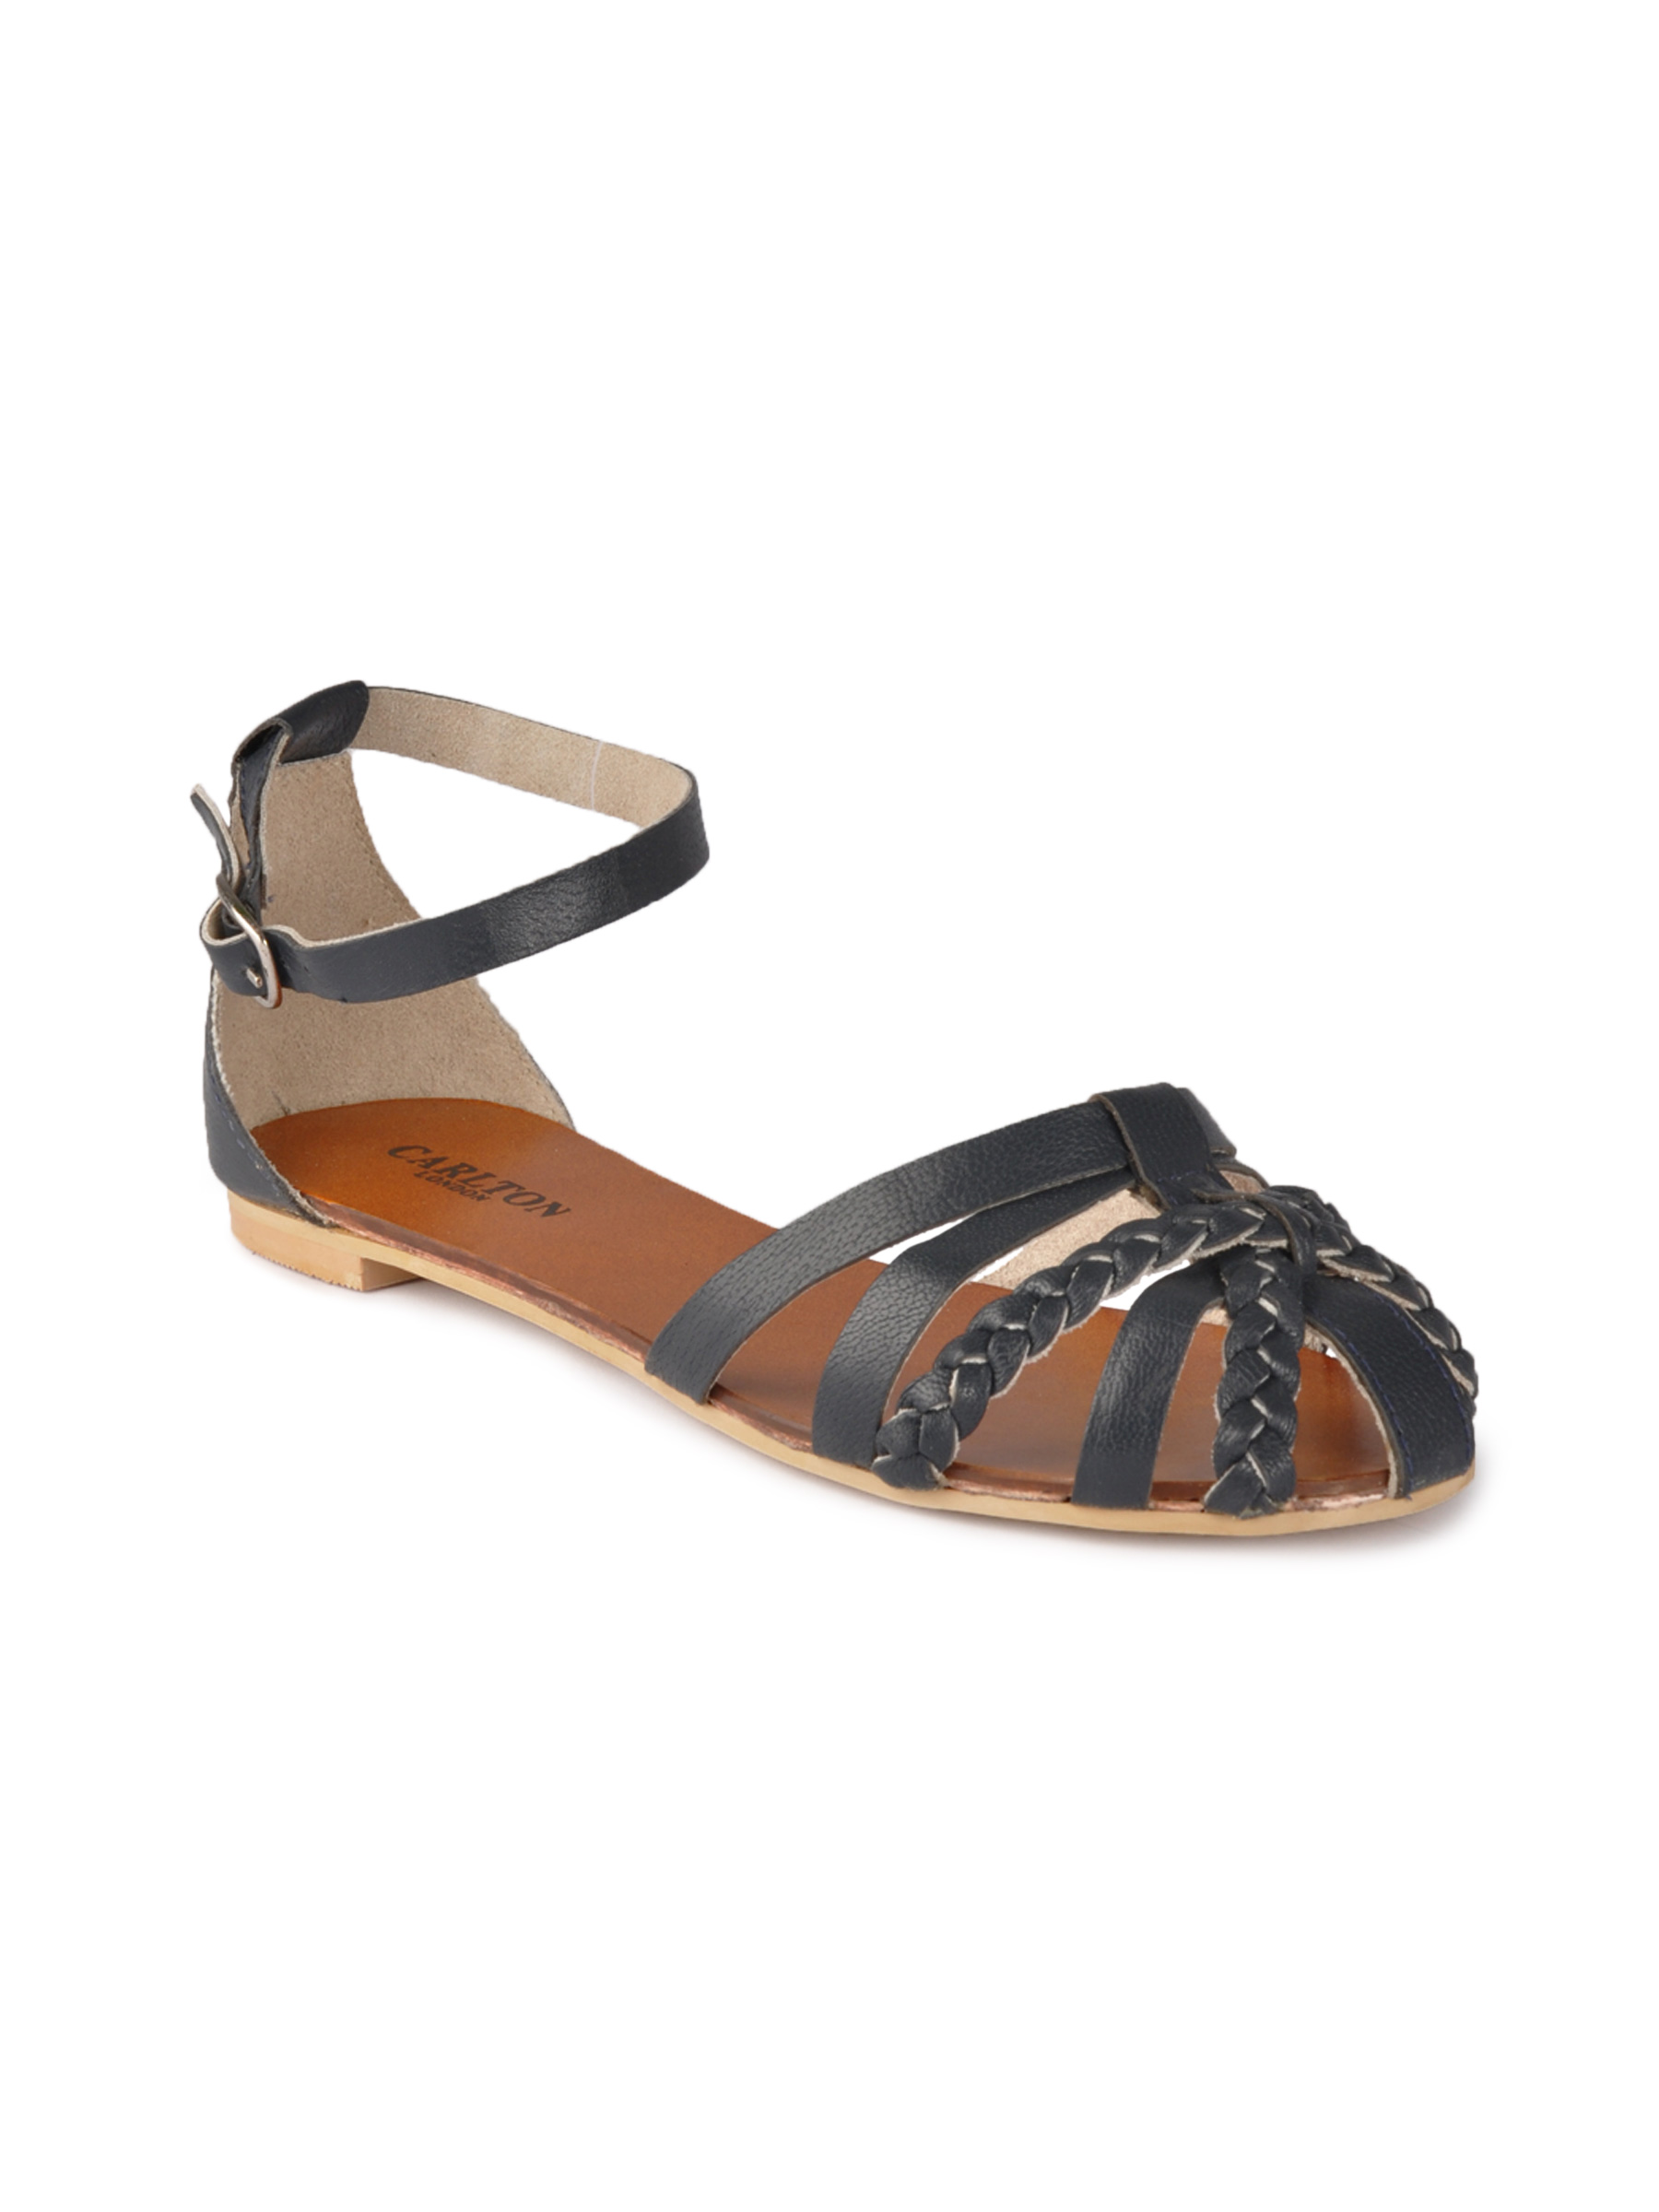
Carlton London Women Casual Navy Flats
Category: Footwear / Shoes / Heels
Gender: Women
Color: Navy Blue
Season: Winter 2012
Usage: Casual